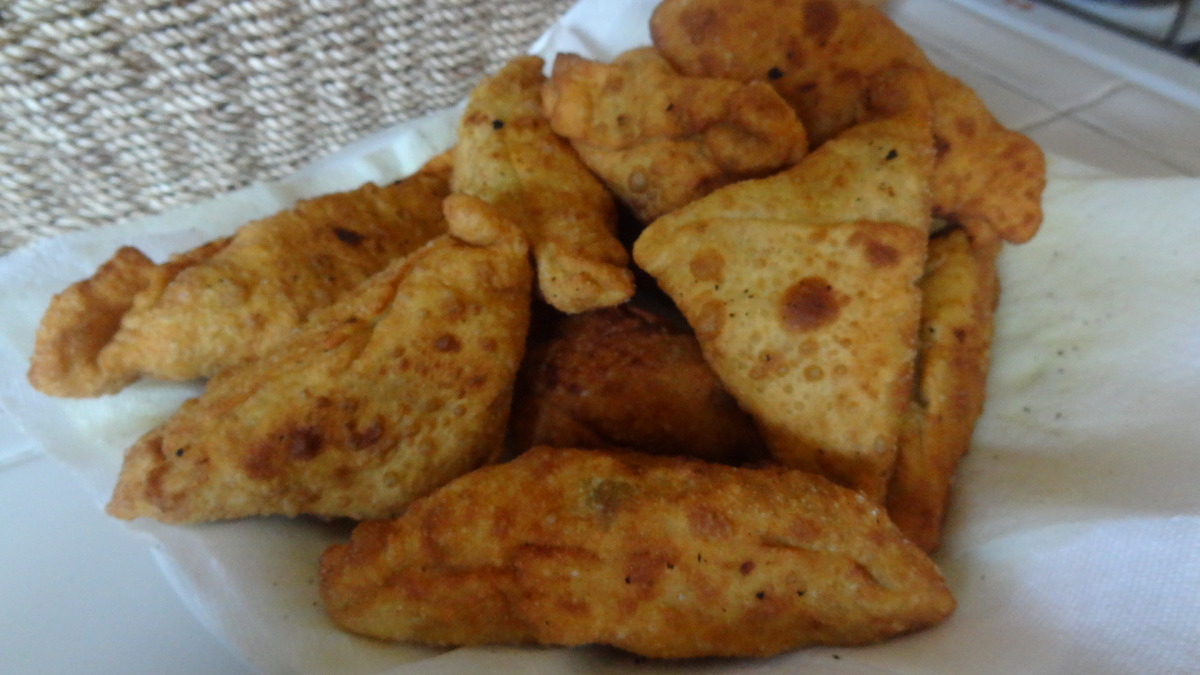
Dish: samosa